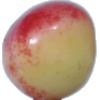
Label: cherry_rainier